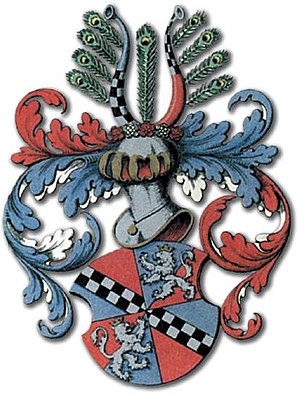
Rosenkrantz
Slægten Rosenkrantz' våbenskjold, som det så ud omkring år 1500.
Rosenkrantz er en dansk uradelsslægt. Ældste kendte medlem af slægten var en Niels Iversen. I sagnhistorien går slægten tilbage til 600-tallet, men den træder frem af historiens tågeslør som en stormandsslægt, der har sit udspring i den norddjurske herregård Hevringholm.